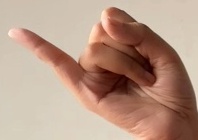
ASL sign: J